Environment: real
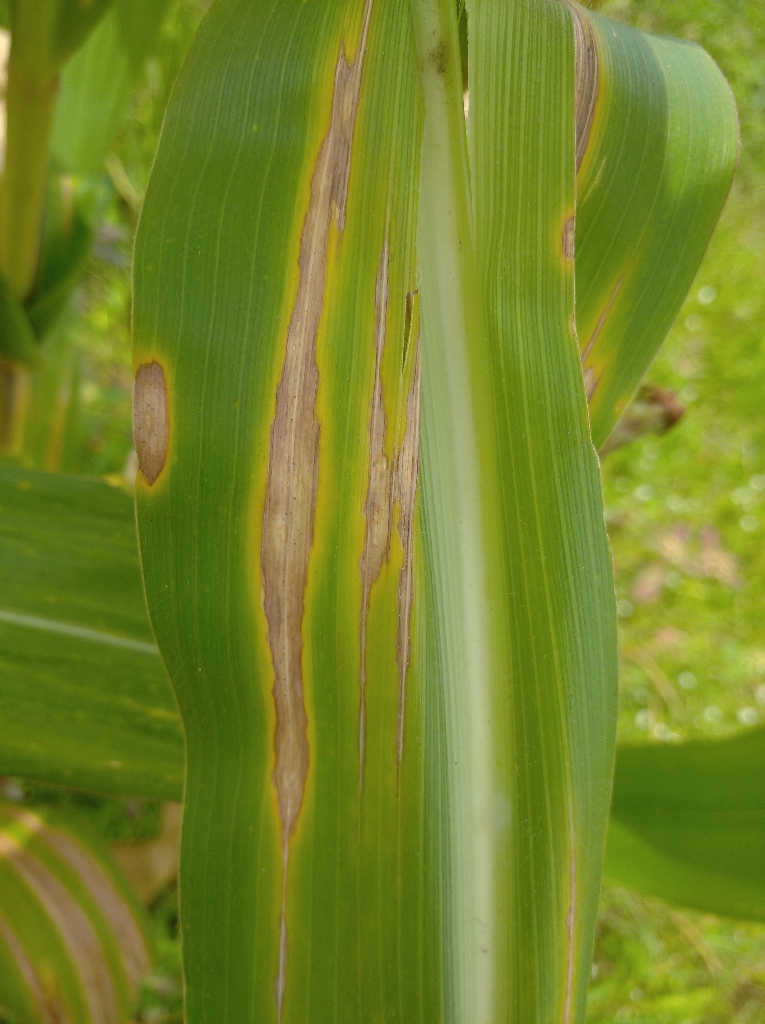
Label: northern_corn_leaf_blight